Jedburgh Town Hall

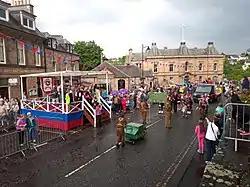
The hall and the town's Pipe band, dressed as Dad's Army, during Jedburgh's festival Friday in 2019

Jedburgh Public Hall known as Jedburgh Town Hall is a listed building in the centre of Jedburgh opposite the ruins of Jedburgh Abbey. It was opened in 1900 as the town's principal public building. It overlooks a large car park which is beside the A68.